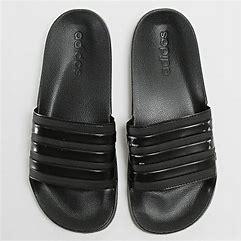
Brand: Adidas
Model: Adilette Shower